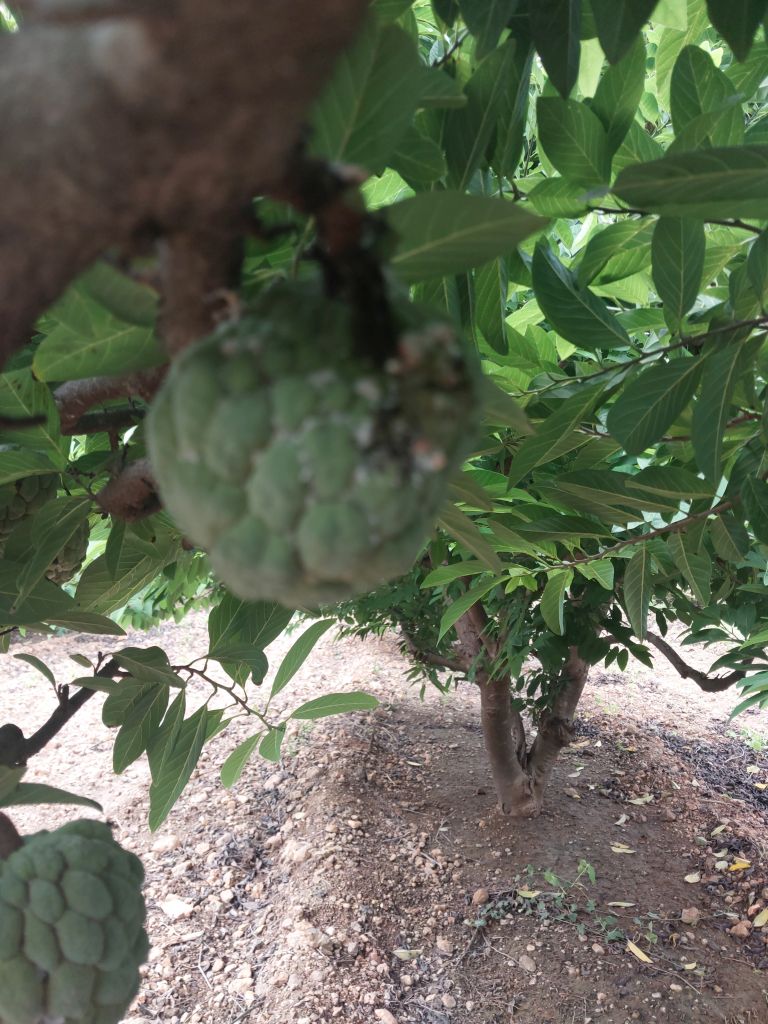
Disease label: Mealy Bug